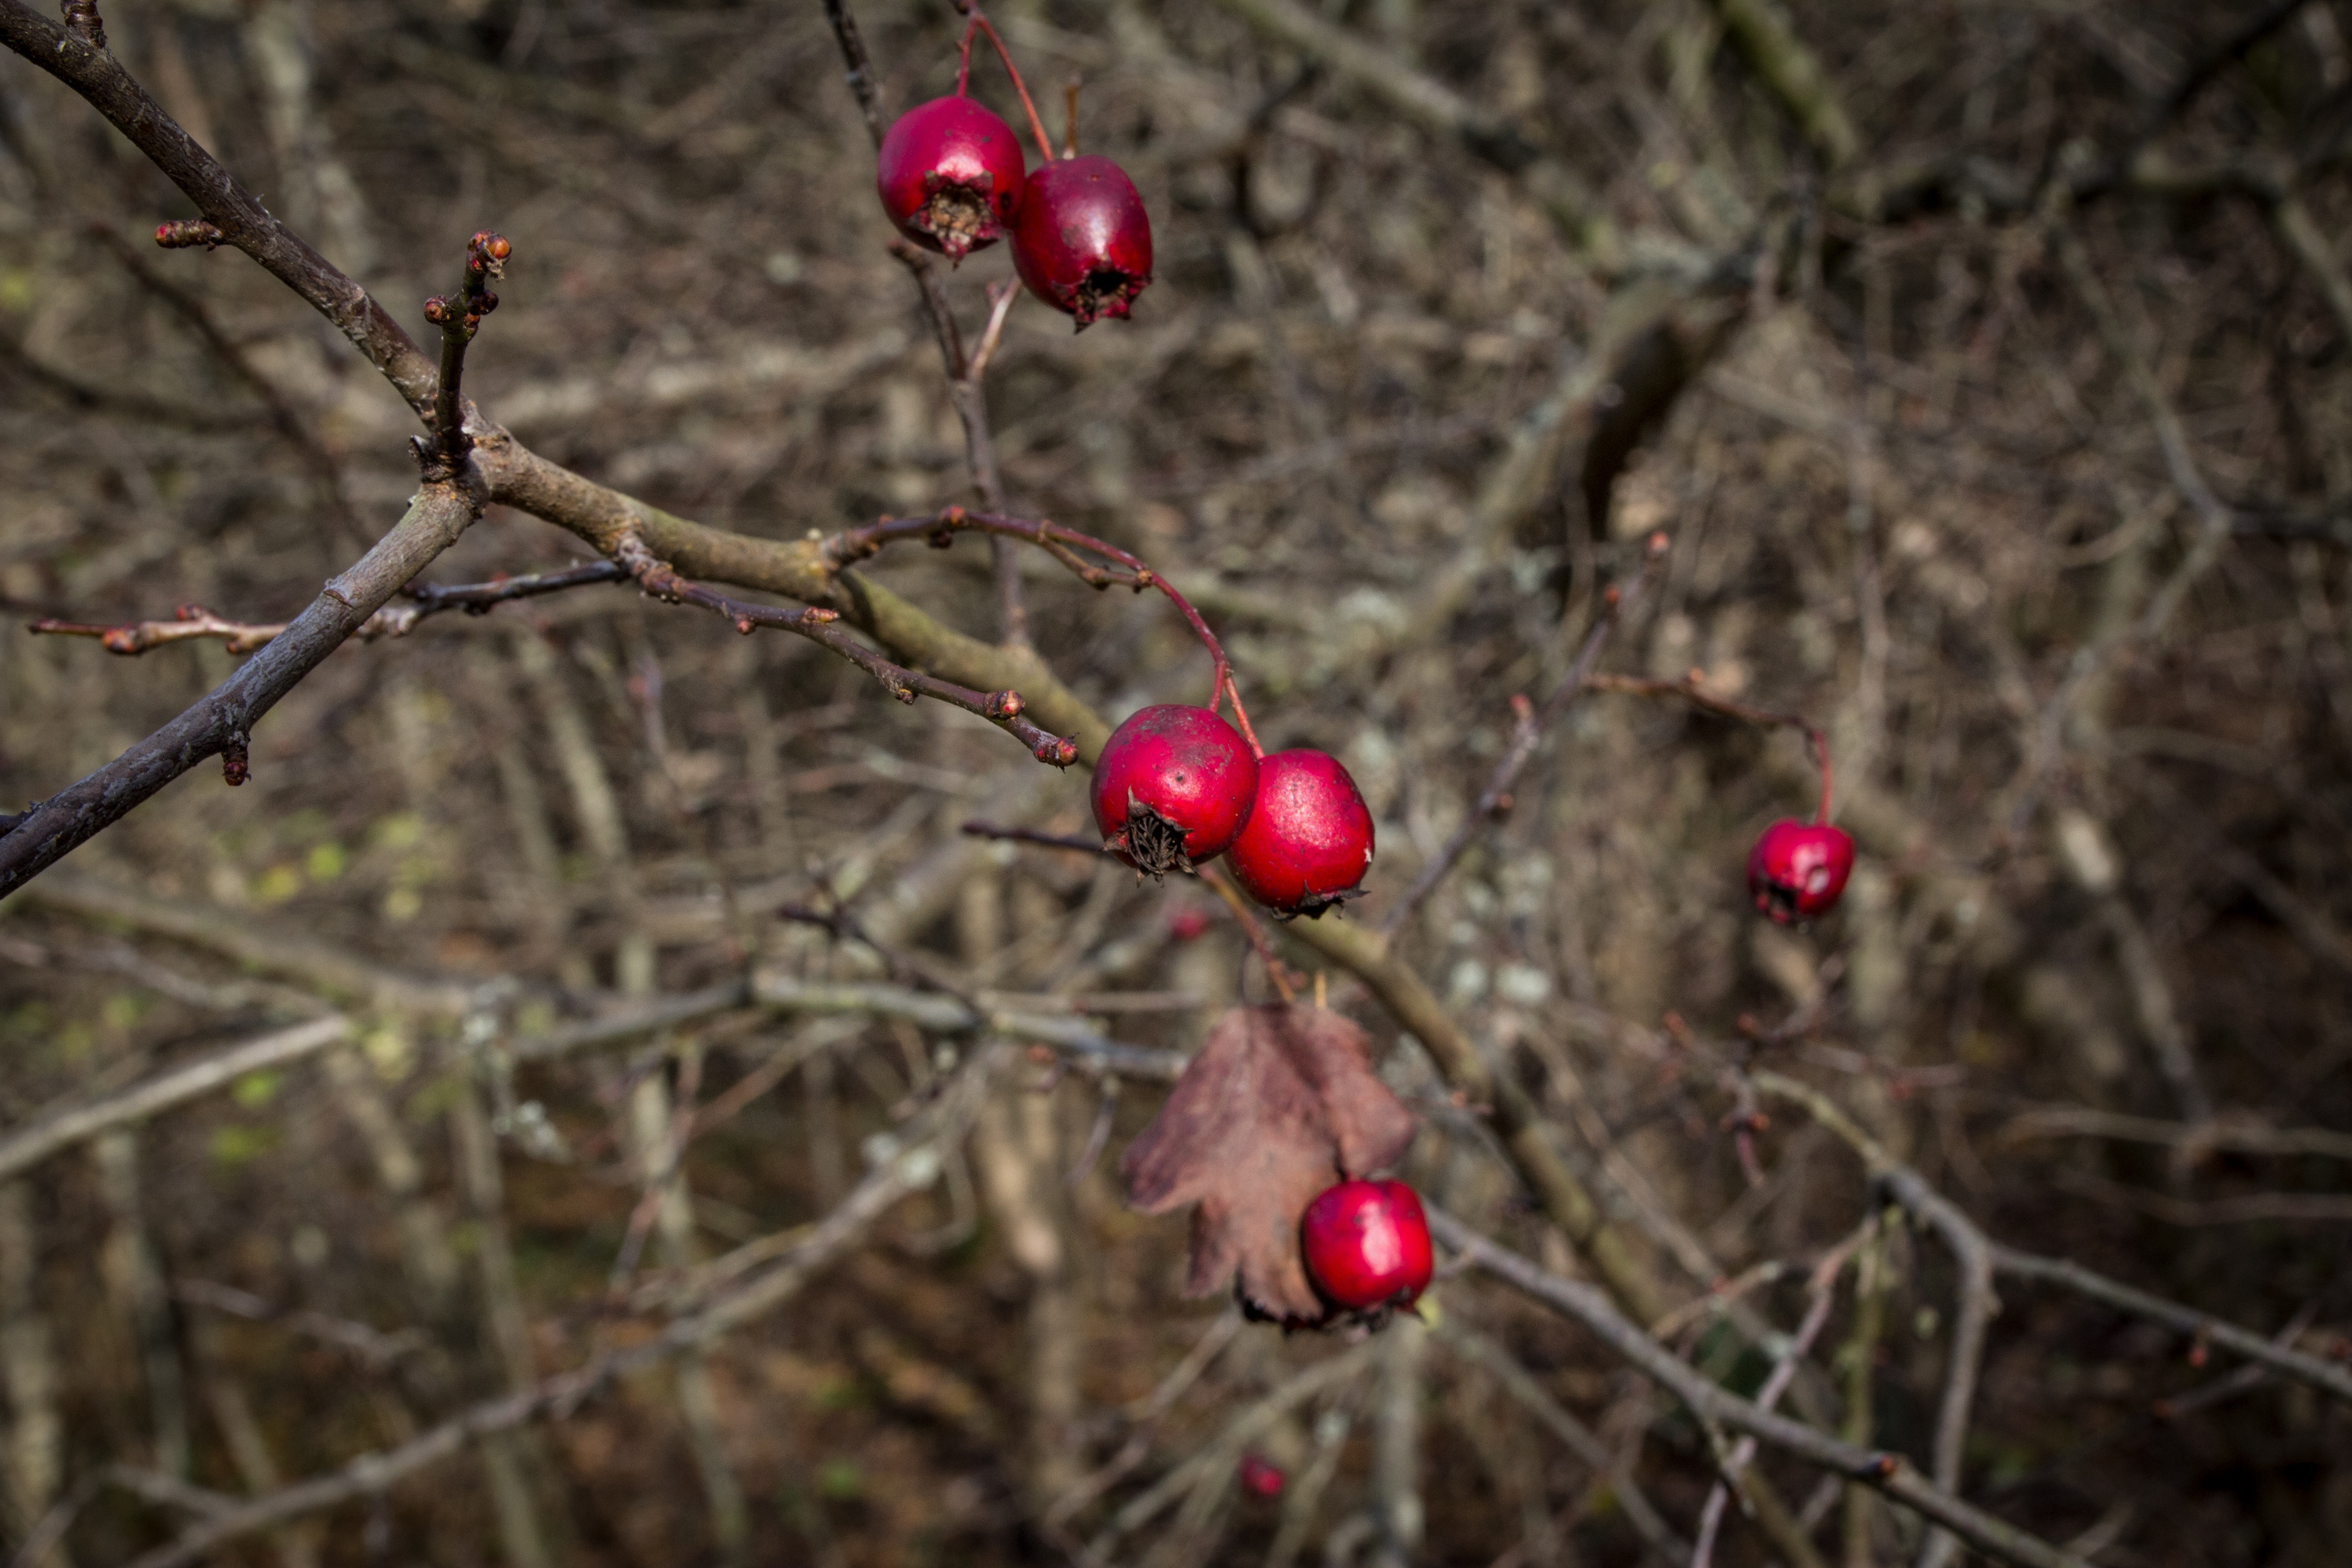
tree, nature, branch, blossom, plant, fruit, berry, leaf, flower, food, spring, red, produce, autumn, botany, flora, season, twig, shrub, branches, autumn colours, rose hip, macro photography, tree branches, flowering plant, woody plant, land plant, autumn mood forest